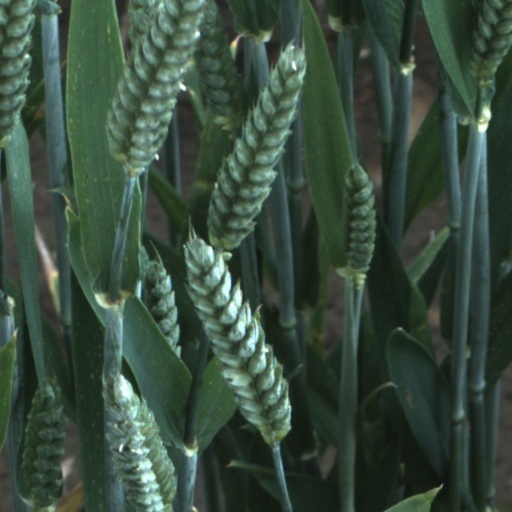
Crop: wheat